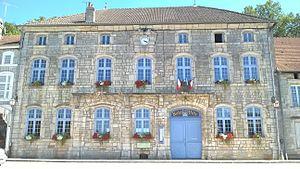
Hotel de ville of Bourmont, Haute-Marne, France.
Bourmont-entre-Meuse-et-Mouzon est une commune nouvelle française située dans le département de la Haute-Marne, en région Grand Est.
Bourmont est une ancienne commune française, située dans le département de la Haute-Marne en région Grand Est.